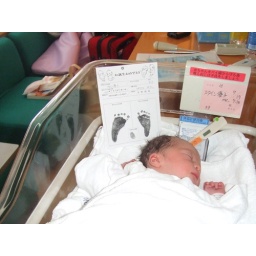
Hannah and her muddy feet being punished (in Japan very serious crime walking in house with shoes)